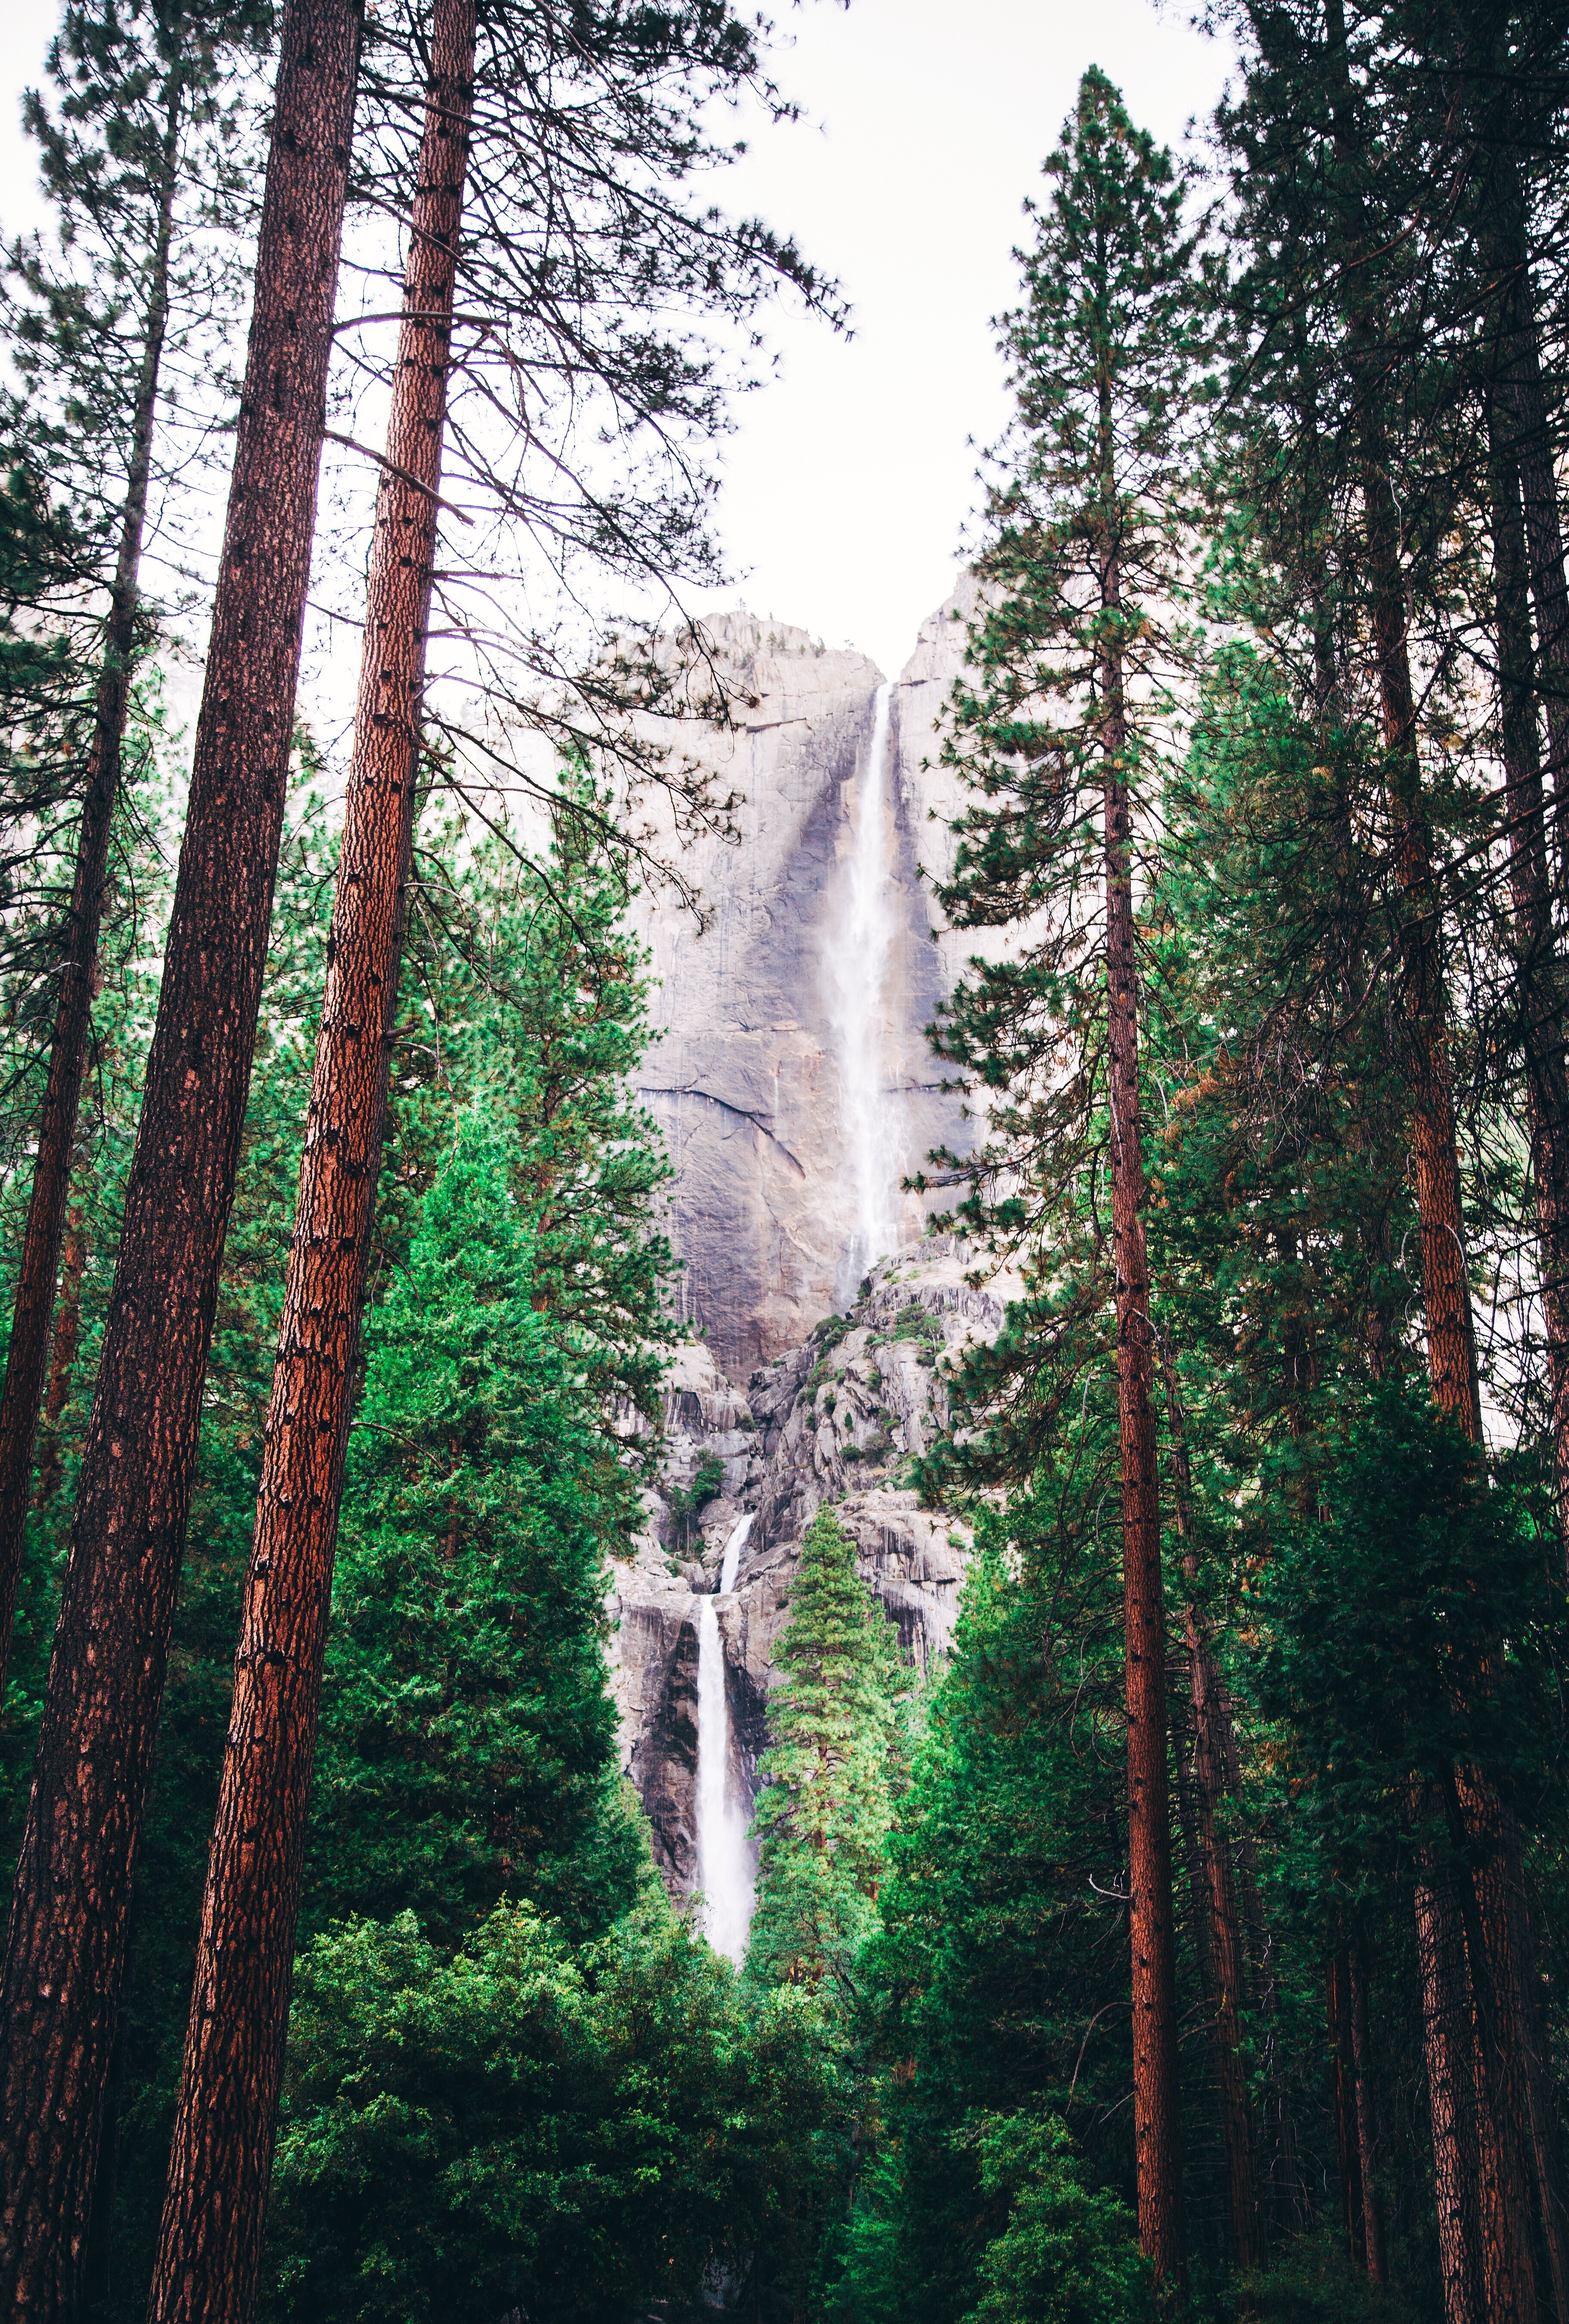
tree, nature, forest, waterfall, wilderness, sunlight, leaf, jungle, autumn, trees, outdoors, woods, spruce, rainforest, waterfalls, woodland, habitat, water feature, ecosystem, biome, old growth forest, natural environment, woody plant, temperate broadleaf and mixed forest, temperate coniferous forest